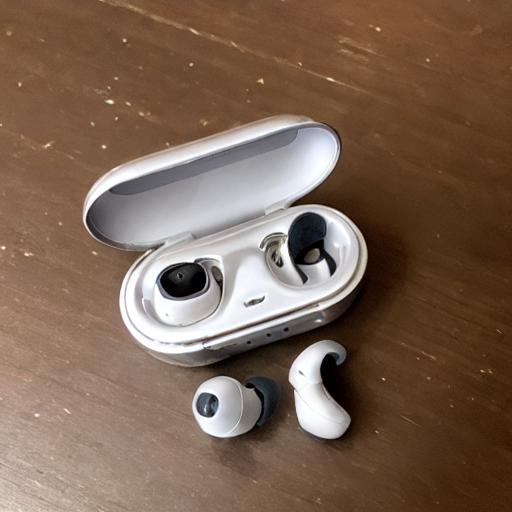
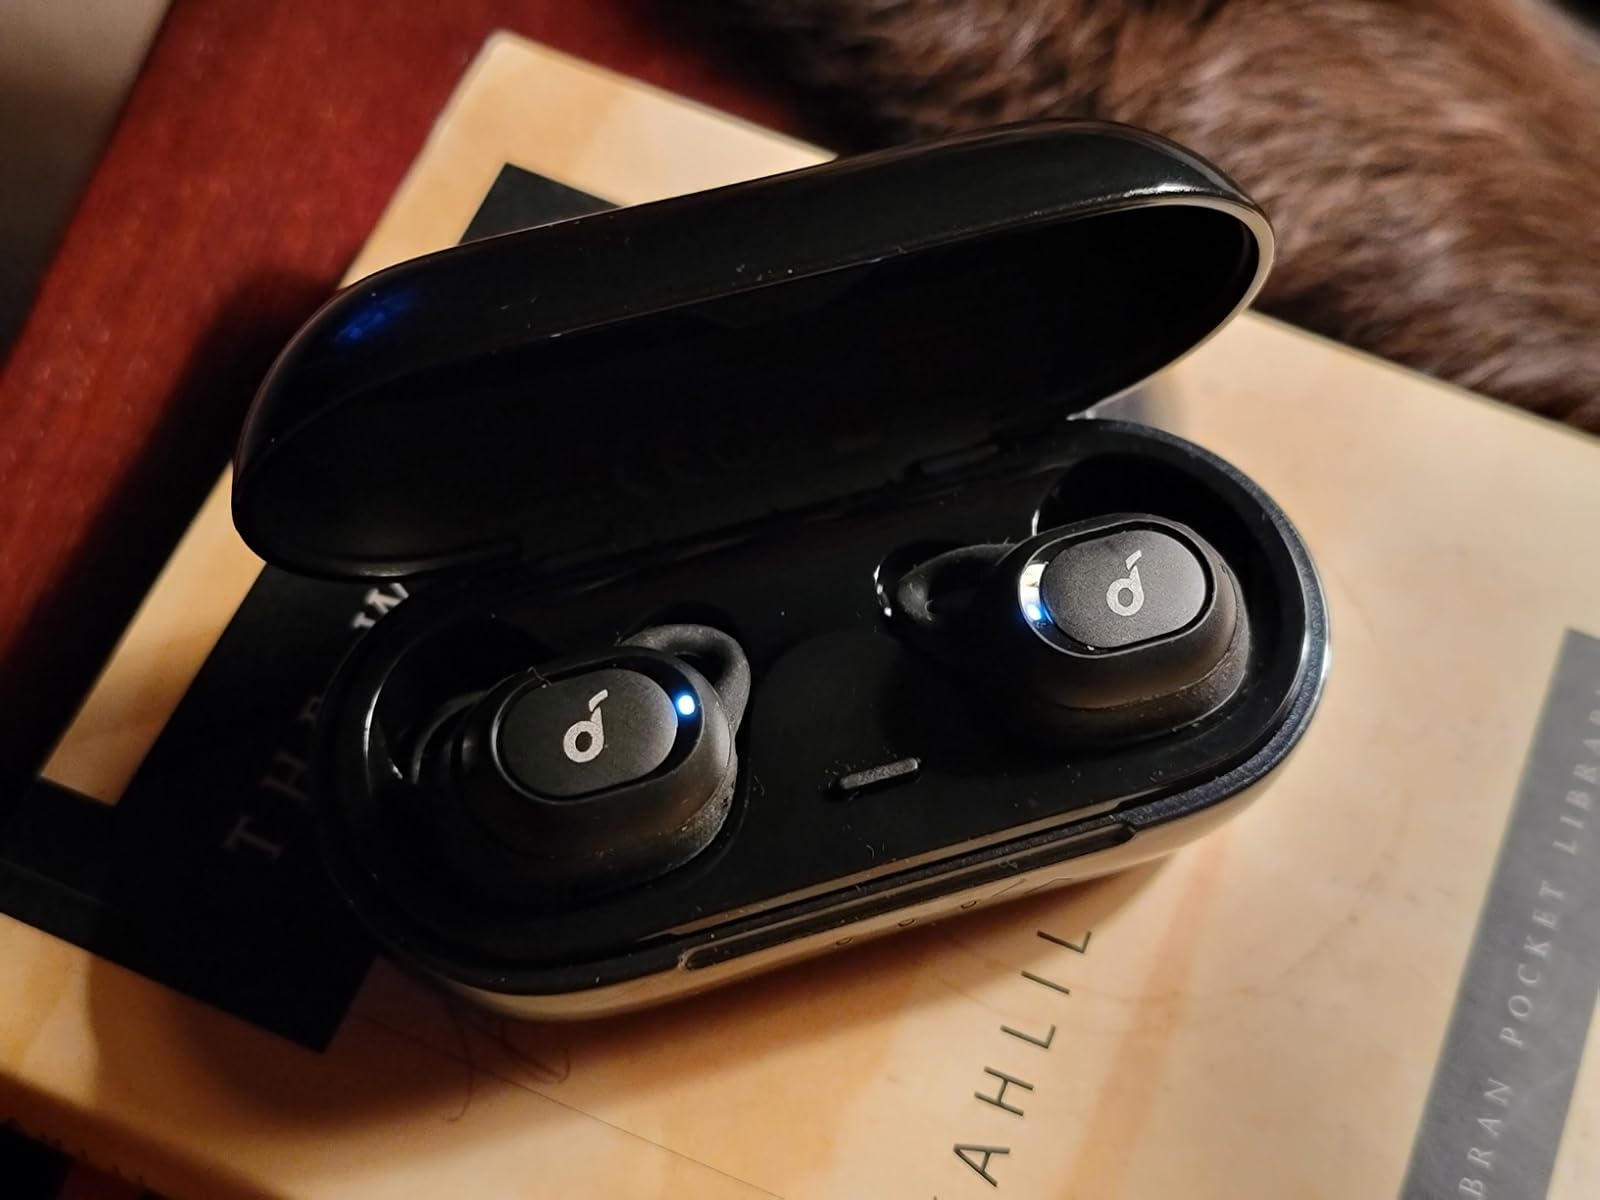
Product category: earbuds
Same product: no